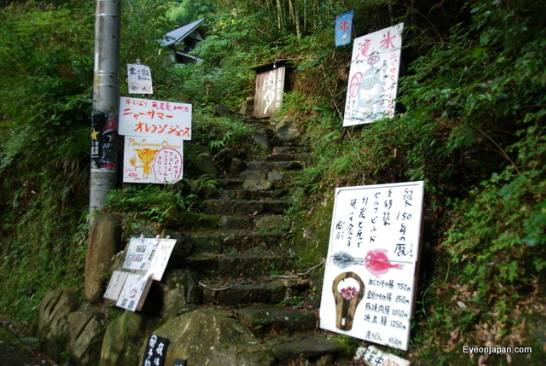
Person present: No